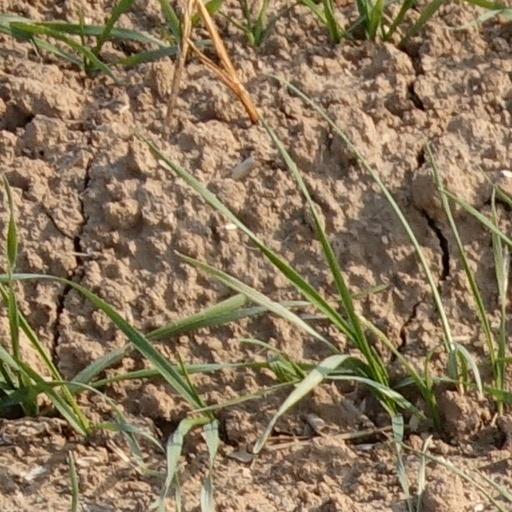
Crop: wheat